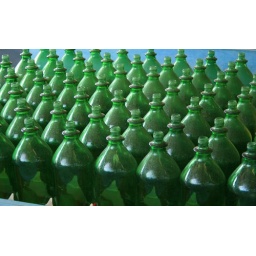
Lovely green bottles in the ring toss area